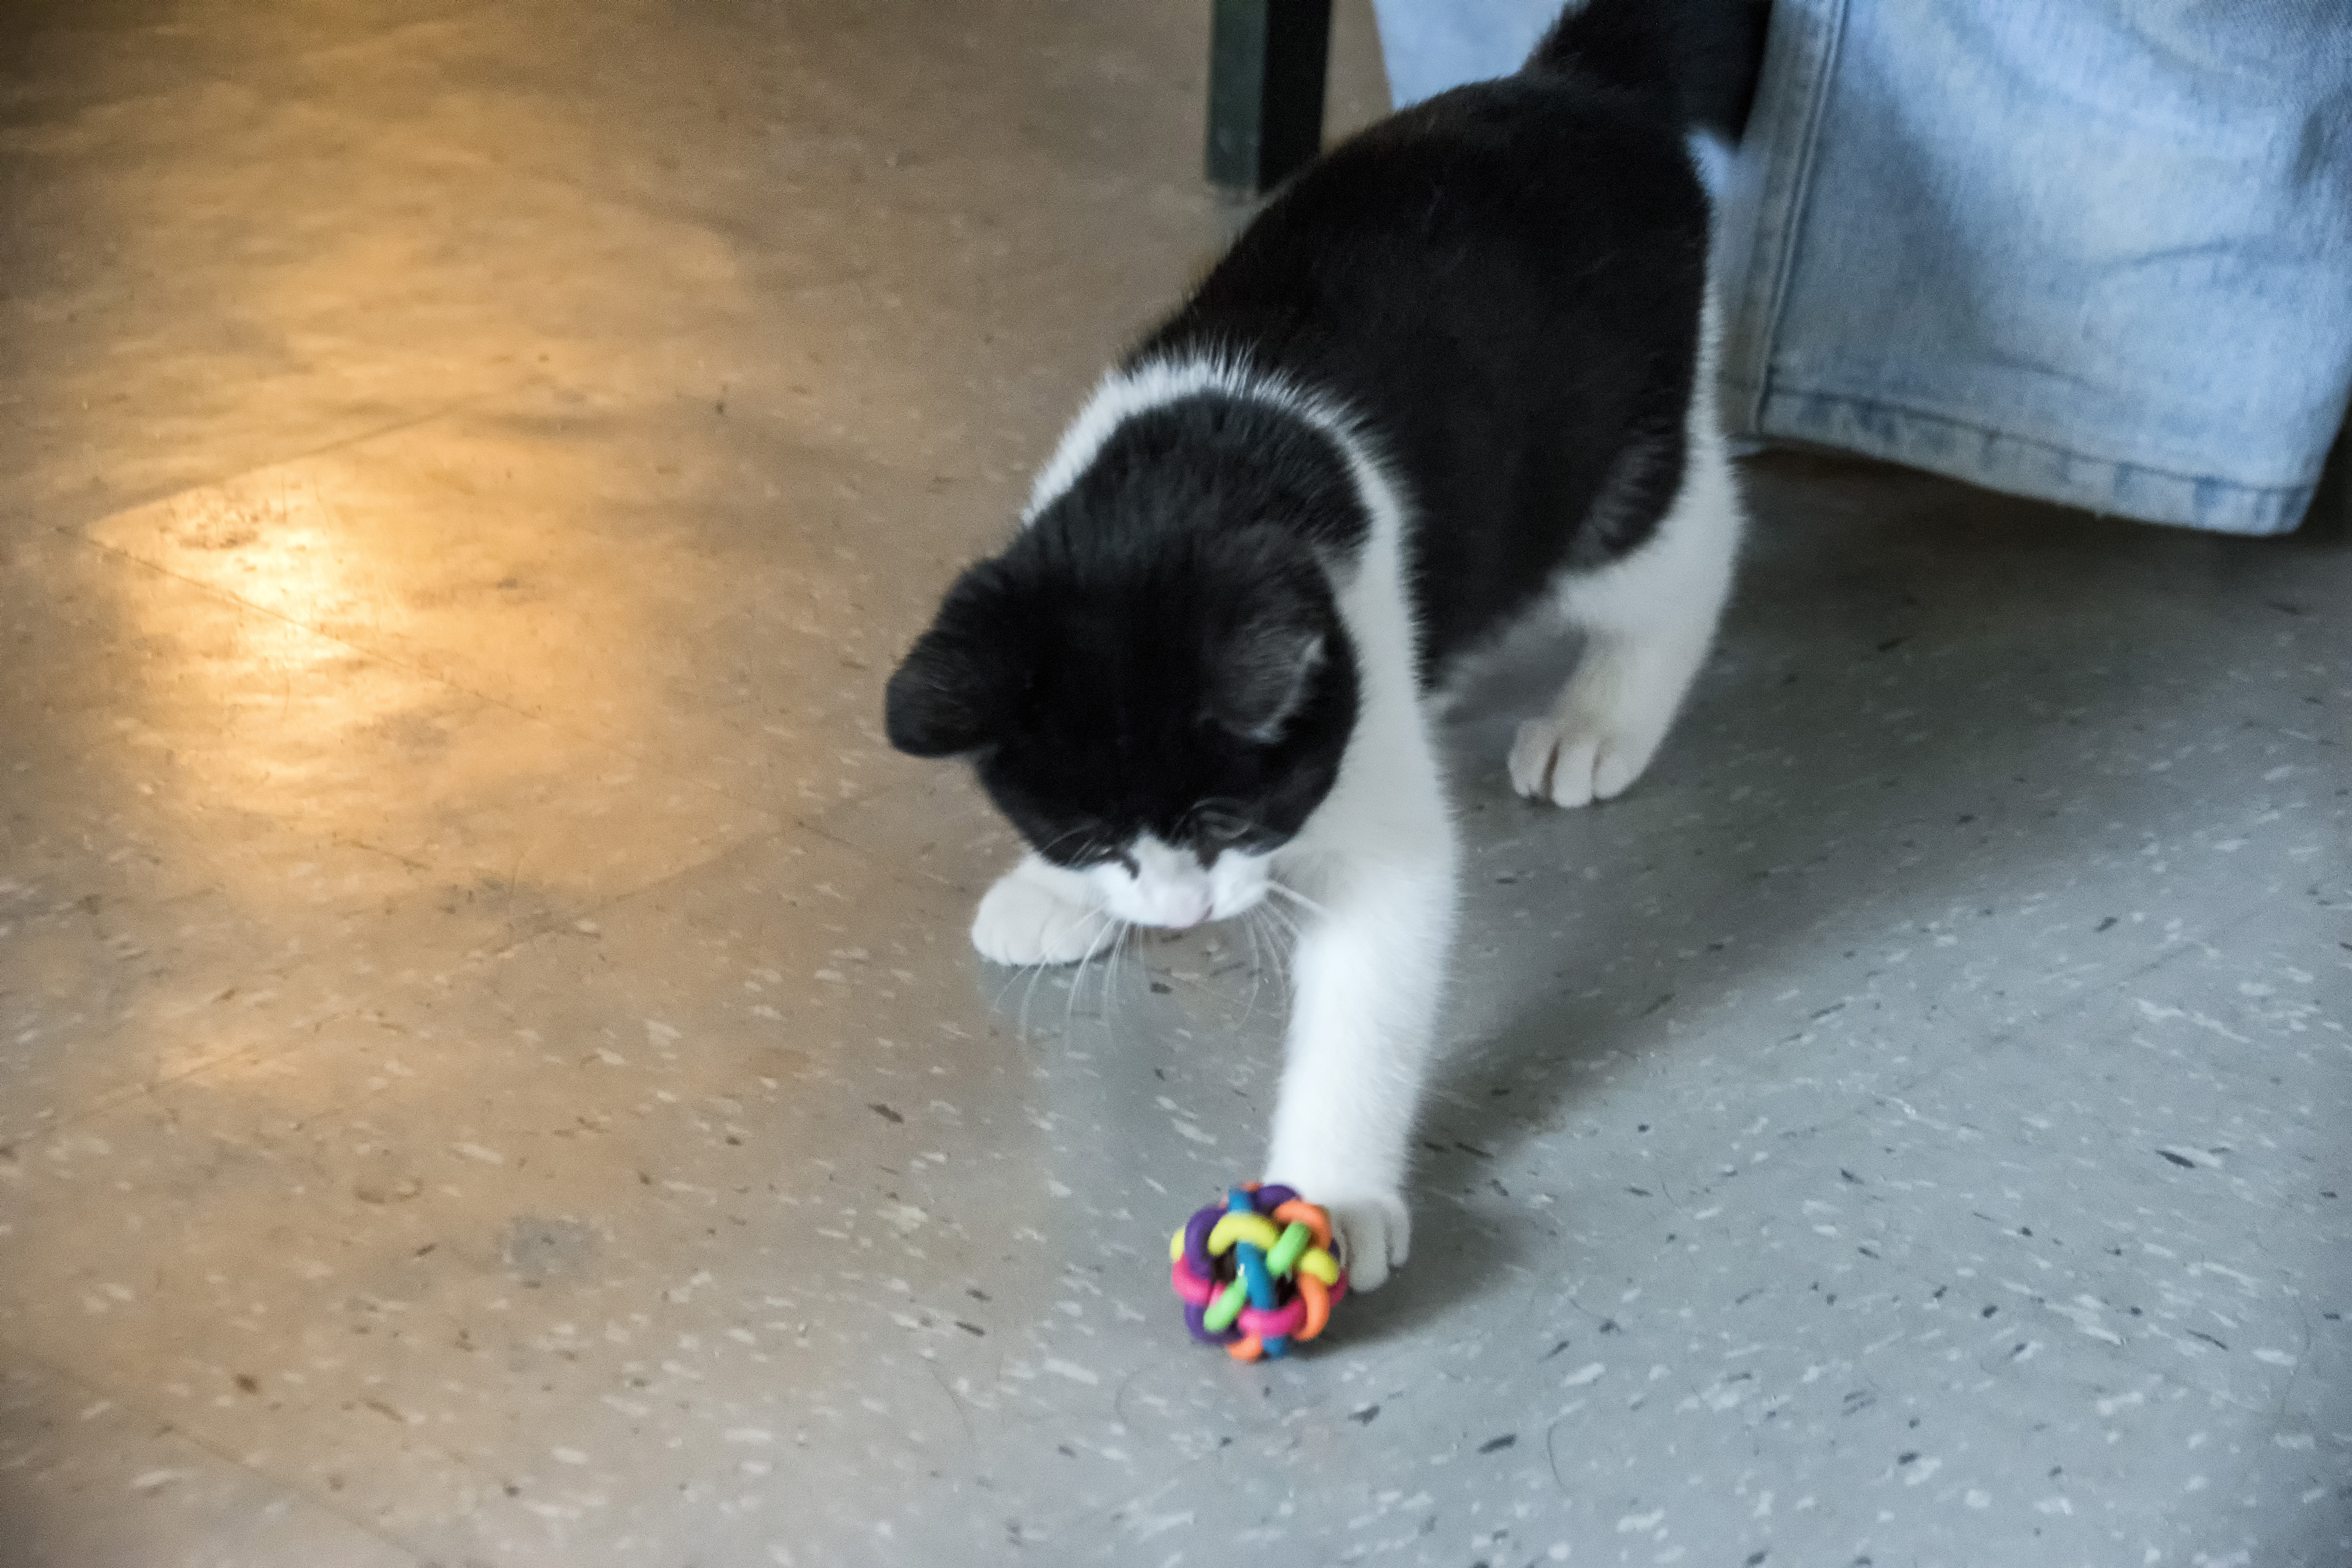
dog, cat, mammal, canada, vertebrate, chat, quebec, akita, sherbrooke, siberian husky, dog like mammal, carnivoran, dog breed group